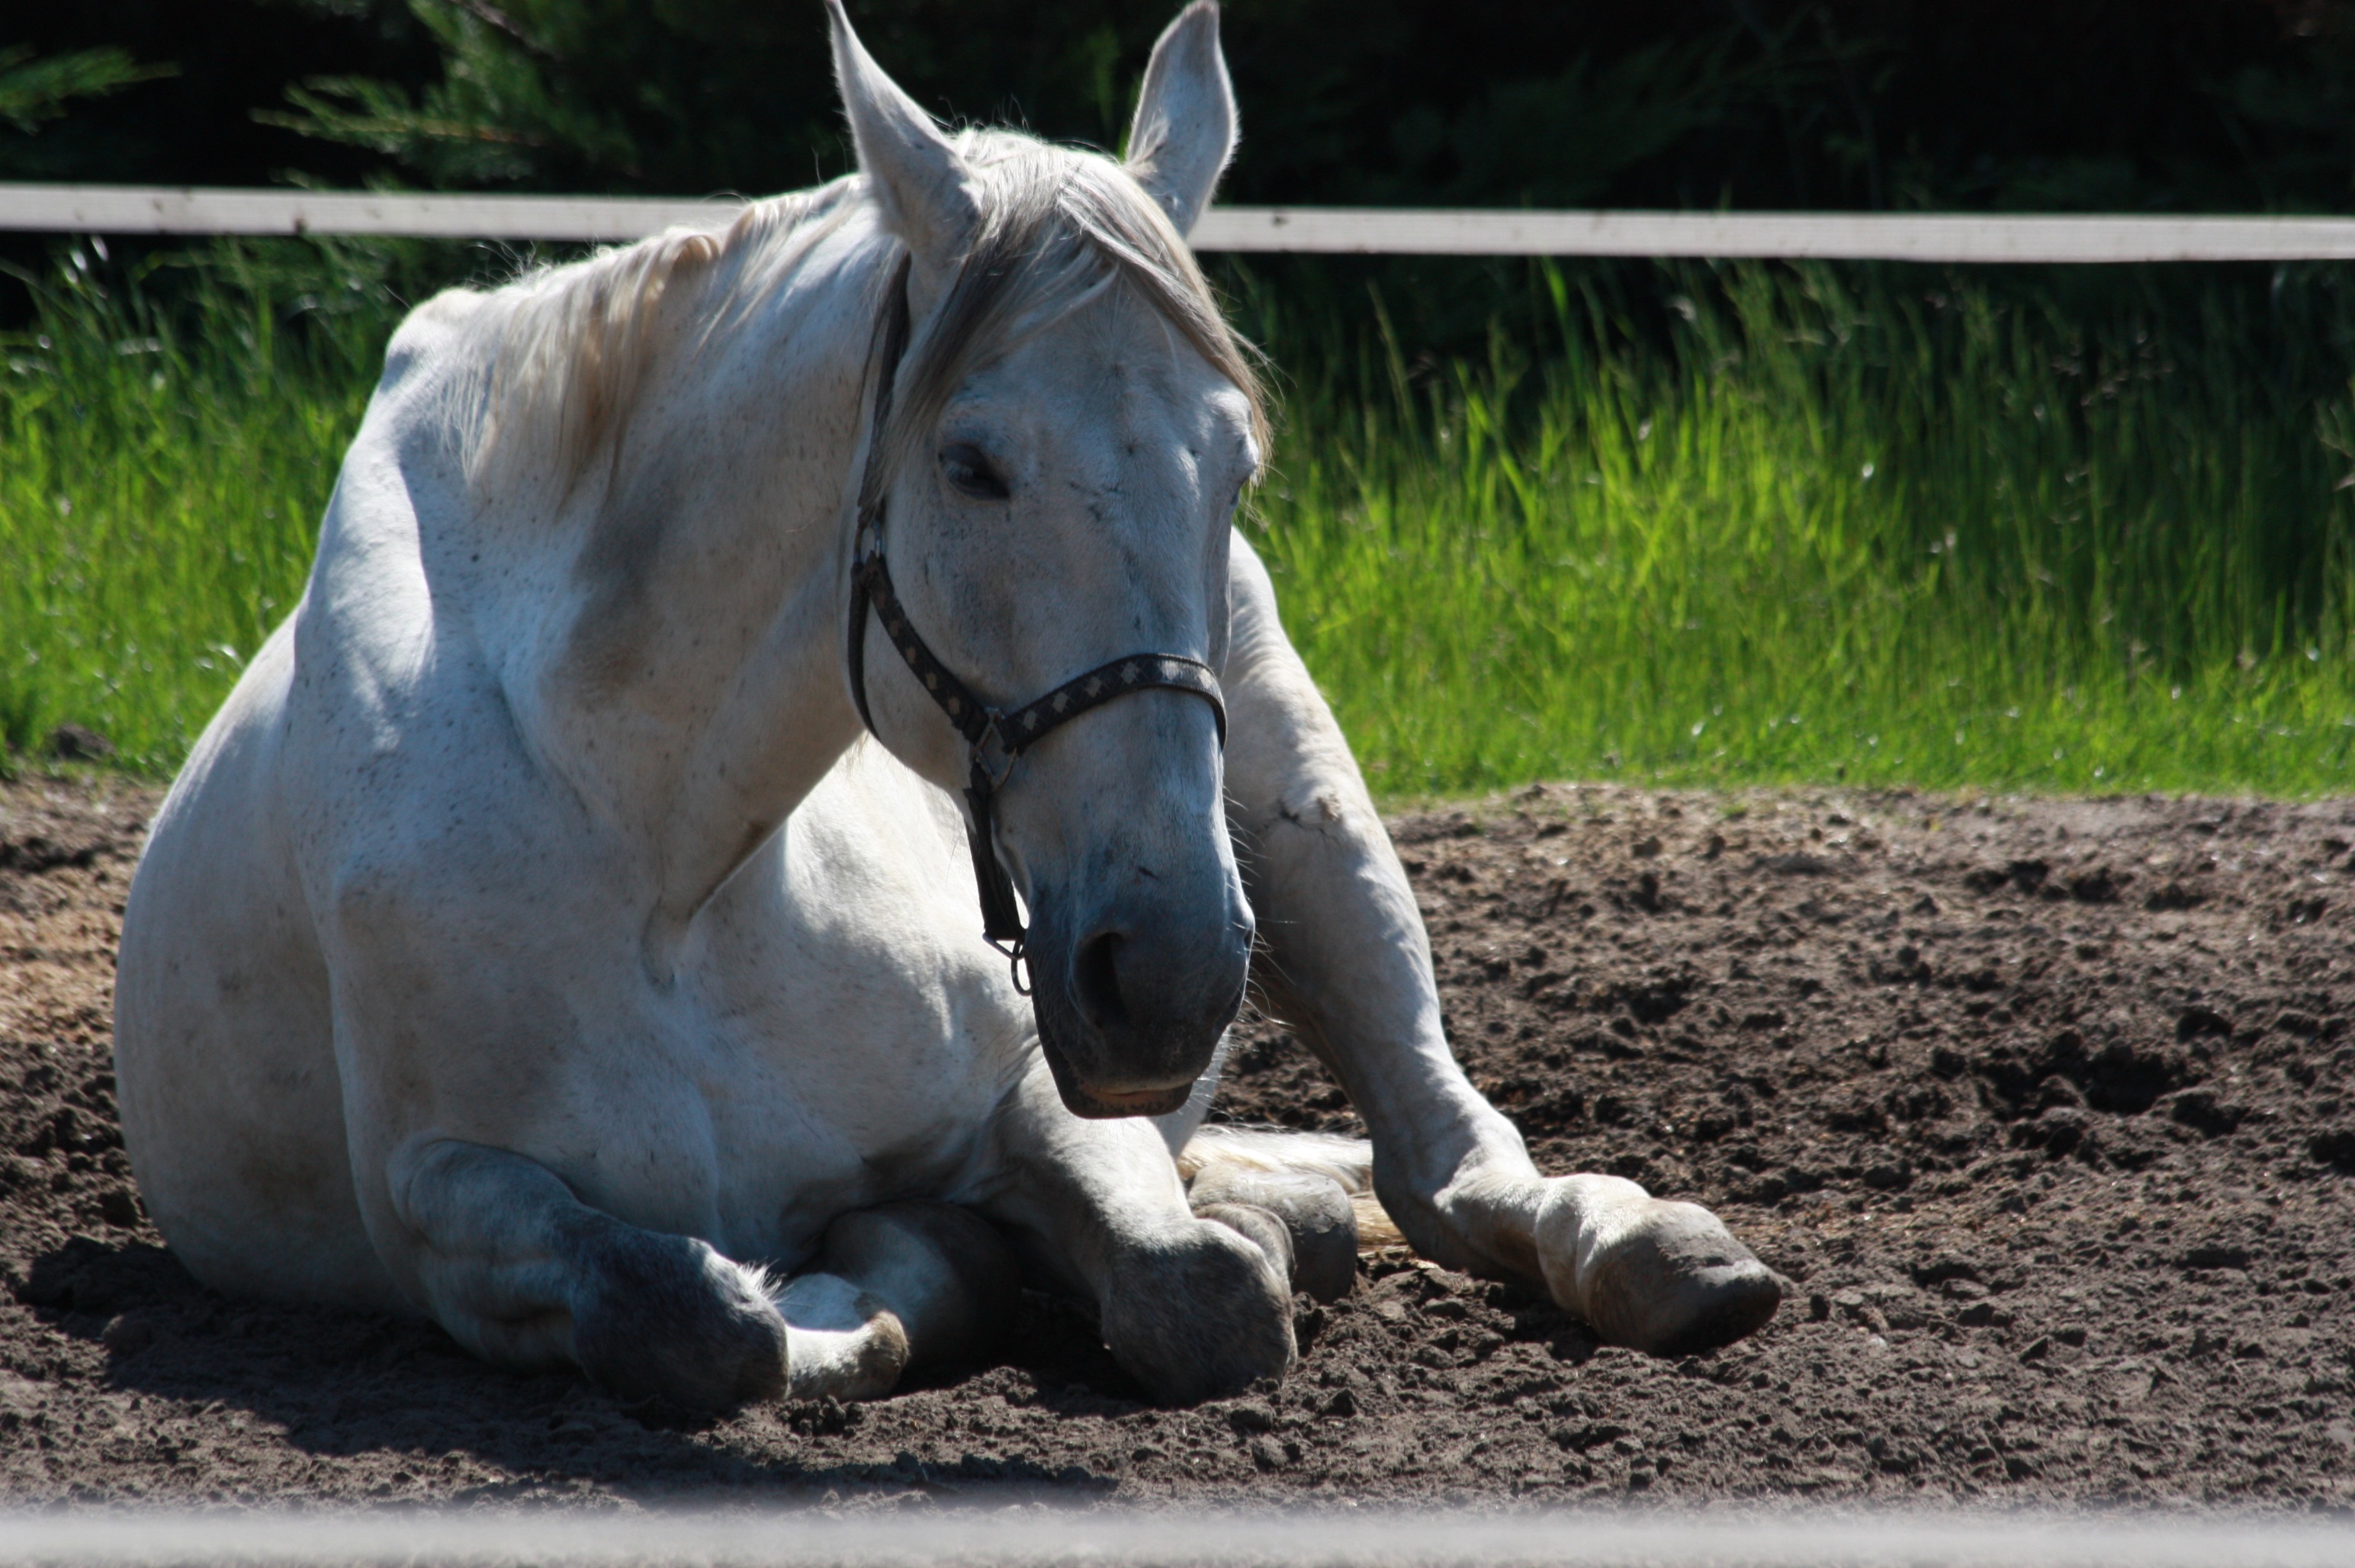
ranch, horse, mammal, stallion, mane, catwalk, mare, equestrianism, eventing, the horse, the head of a horse, horse like mammal, mustang horse, english riding